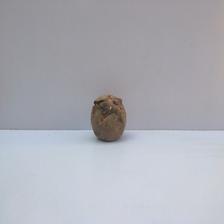
Size: Spoiled